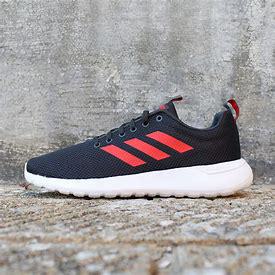
Brand: Adidas
Model: Lite Racer CLN